Nystagmus

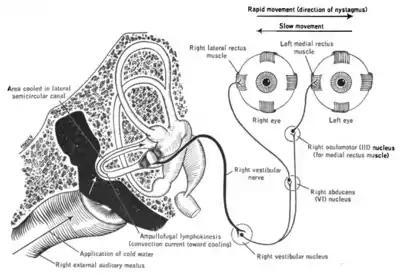
A diagram of the caloric reflex test, which tests the vestibulo-ocular reflex (VOR) by irrigating the ear canal with warm or cold water to induce physiological nystagmus.

Physiological nystagmus is a form of involuntary eye movement that is part of the vestibulo-ocular reflex (VOR), characterized by alternating smooth pursuit in one direction and saccadic movement in the other direction.